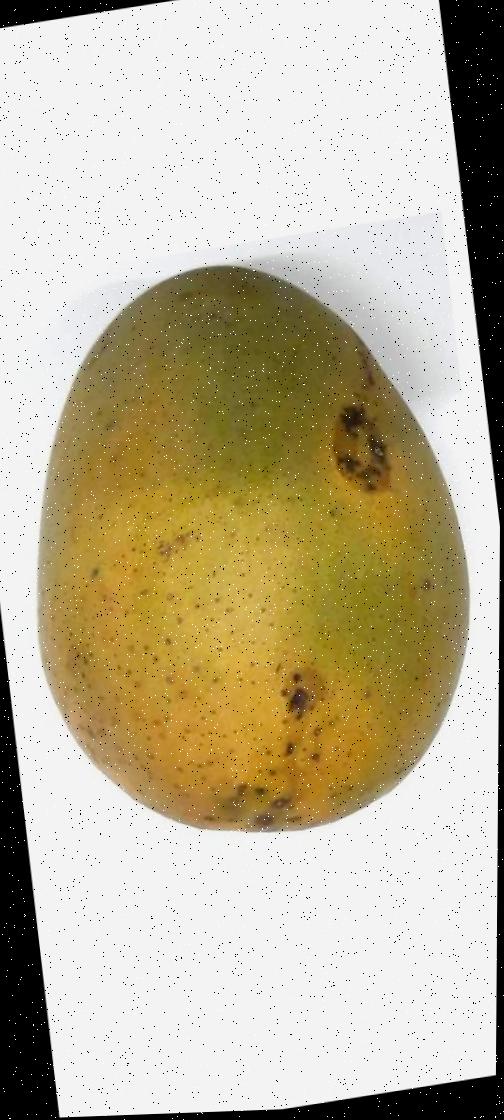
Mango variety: Himsagor